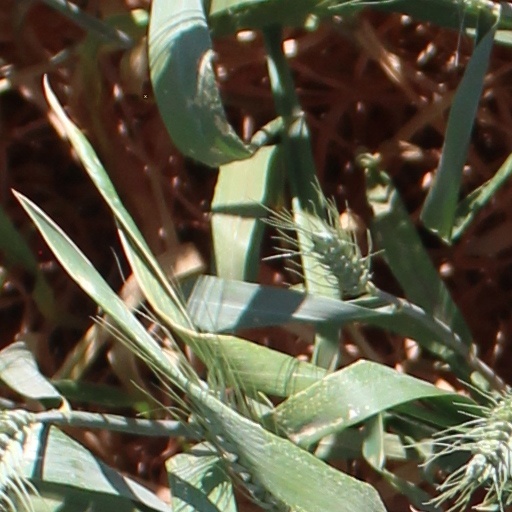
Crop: wheat